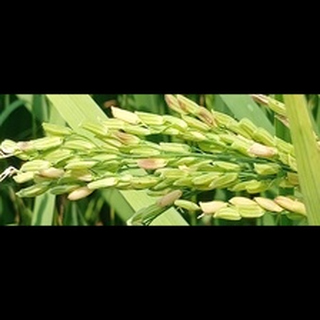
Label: diseased_rice